Strategic bombing during World War II

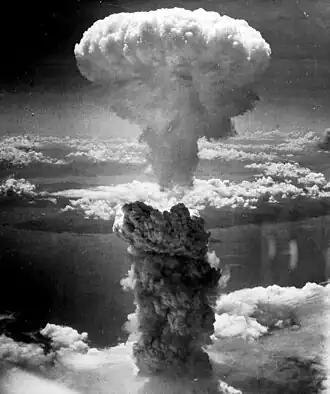
The mushroom cloud of the atomic bombing of Nagasaki, Japan, 1945, rose some 18 km (11 mi) above the hypocentre.

The first airstrikes against Romania occurred after Romania joined the Third Reich in June 1941 during their invasion of the Soviet Union. In the following two months, Soviet Air Forces conducted several attacks against the King Carol I Bridge, destroying one of its spans and damaging an oil pipeline. However, after the successful Axis powers Crimean Campaign and overall deterioration of the Soviet position, Soviet attacks against Romania ceased.